Vladimir Kokovtsov

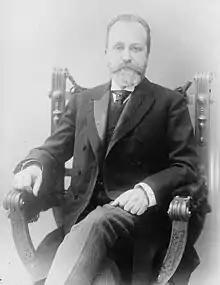
Kokovtsov

Count Vladimir Nikolayevich Kokovtsov (– 29 January 1943) was a Russian politician who served as the fourth prime minister of Russia from 1911 to 1914, during the reign of Emperor Nicholas II.